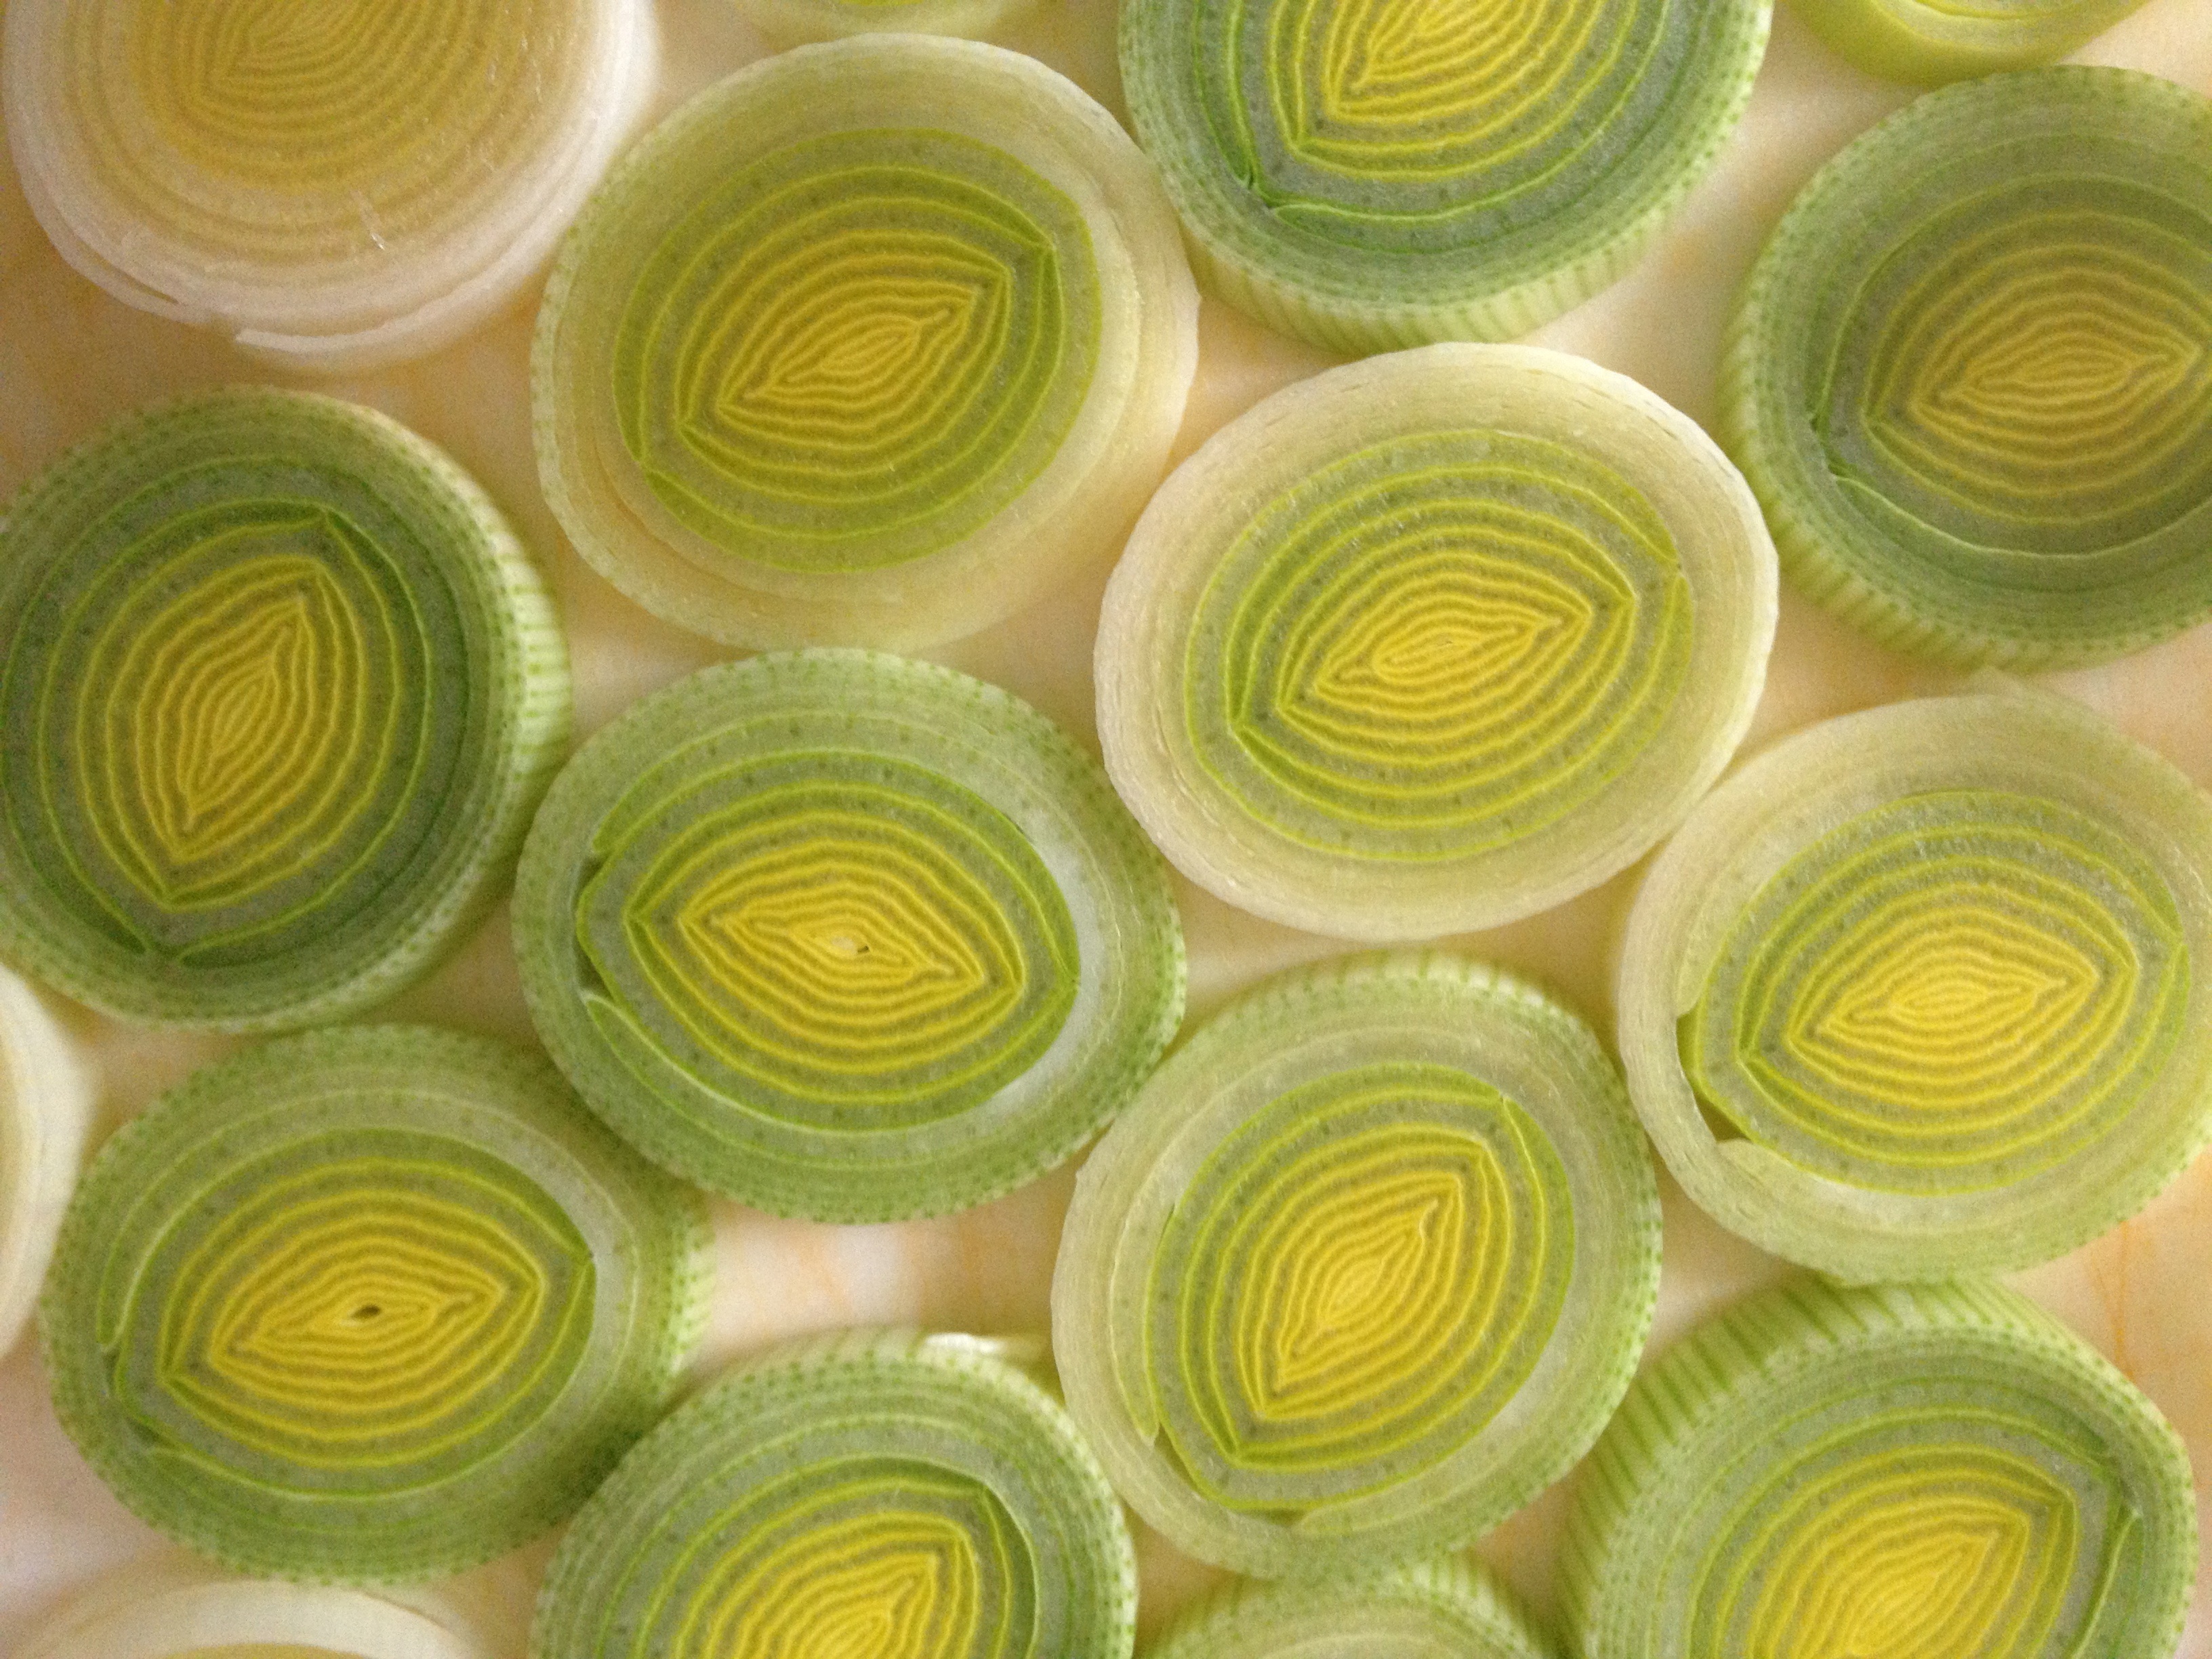
plant, leaf, flower, chopped, food, green, produce, vegetable, yellow, circle, leek, macro photography, flowering plant, land plant